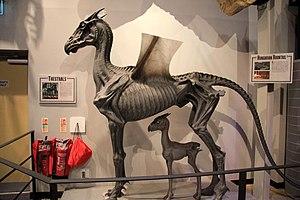
Cette liste des créatures du monde des sorciers créé par J. K. Rowling présente les créatures, inventées ou reprises, de l'univers étendu de Harry Potter. Elle comprend les créatures de la série originelle, du livre Les Animaux fantastiques et du film homonyme. Une précision en gras est ajoutée sous le nom de la créature lorsque celle-ci est reprise par l'auteure J. K. Rowling, ou lorsqu'elle ne figure pas dans les romans originaux.